Sister Cupid

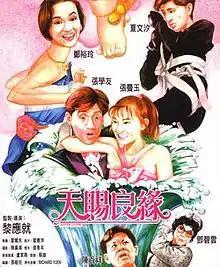
Film poster

Sister Cupid is a 1987 Hong Kong romantic fantasy comedy film produced by and directed by Guy Lai and starring Jacky Cheung, Carol Cheng, Maggie Cheung and Pat Ha.